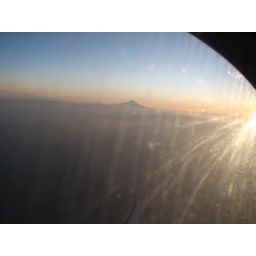
So many great photo ops ruined by scratched and water marked windows on the G4.